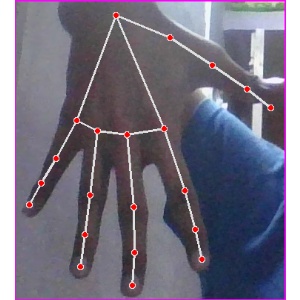
अक्षर: ढ